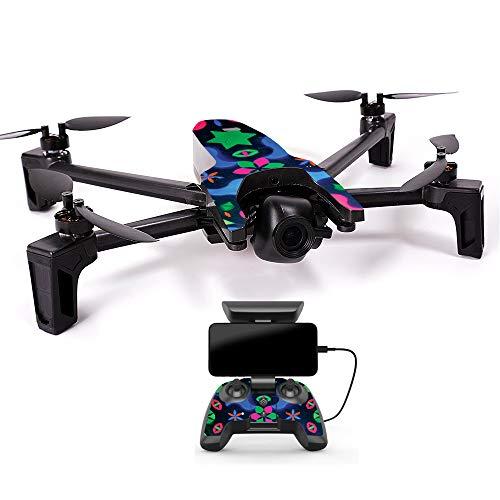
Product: MightySkins Skin Compatible with Parrot Anafi Drone - Geometric Rave | Protective, Durable, and Unique Vinyl Decal wrap Cover | Easy to Apply, Remove, and Change Styles | Made in The USA
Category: Toys & Games | Hobbies | Remote & App Controlled Vehicles & Parts | Remote & App Controlled Vehicles | Quadcopters & Multirotors
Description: FLY IN STYLE: Show off your own unique style with MightySkins for your Parrot Anafi Drone Don’t like the Geometric Rave skin We have hundreds of designs to choose from, so your Parrot Anafi Drone will be as unique as you are.
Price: $19.99
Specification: ProductDimensions:14x0.1x12inches|ItemWeight:0.16ounces|ShippingWeight:0.96ounces(Viewshippingratesandpolicies)|ASIN:B07H7T11SZ|Itemmodelnumber:PAANAMIN-GeometricRave